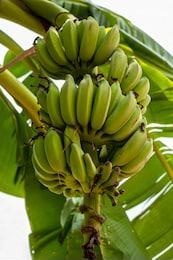
Label: banana